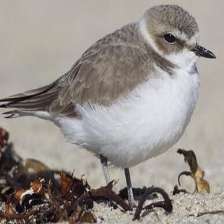
Species: SNOWY PLOVER
Scientific name: CHARADRIUS NIVOSUS